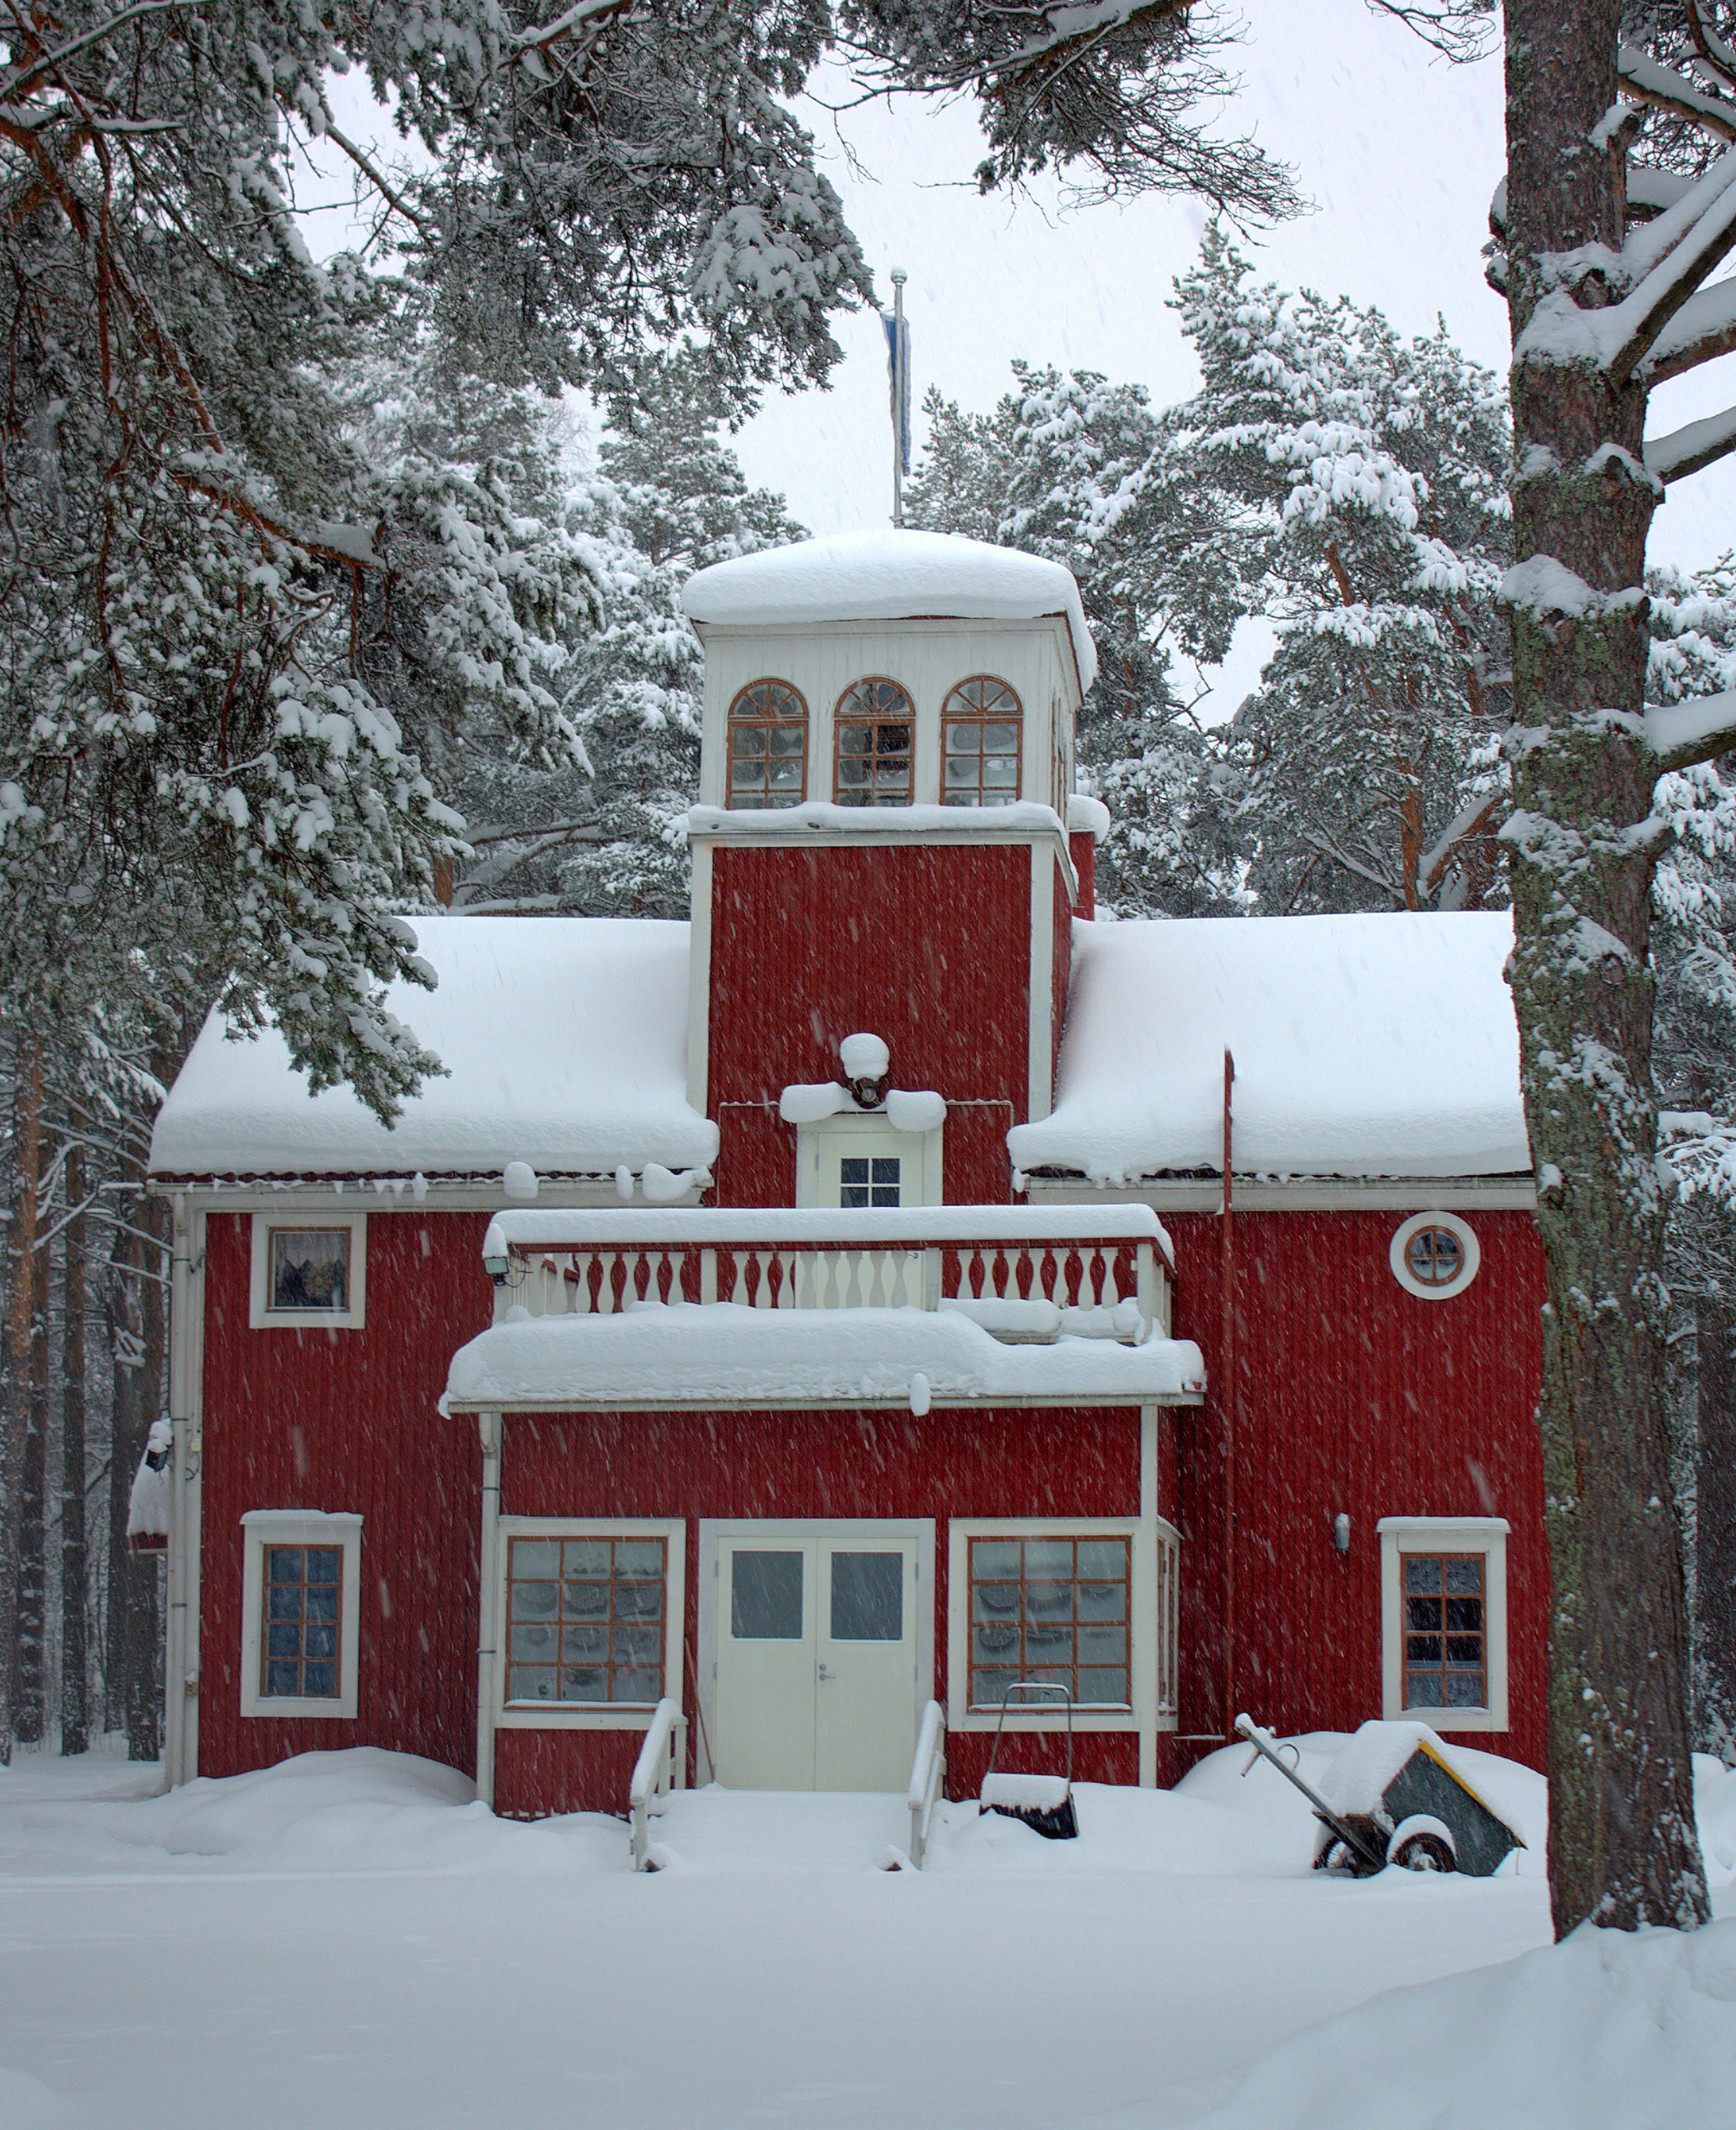
nature, snow, winter, house, frost, building, barn, home, cottage, weather, storm, covered, church, season, snowing, trees, branches, finland, blizzard, winter storm